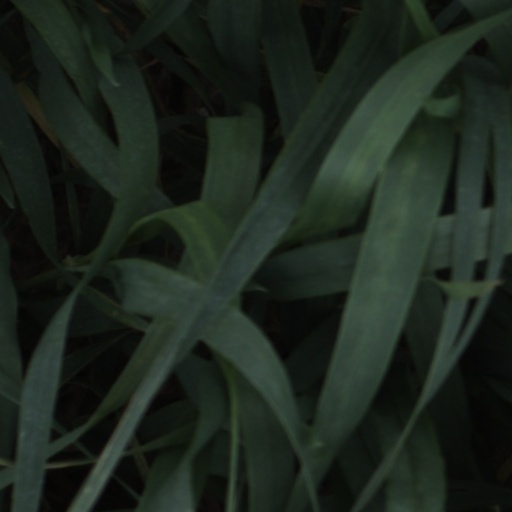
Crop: wheat